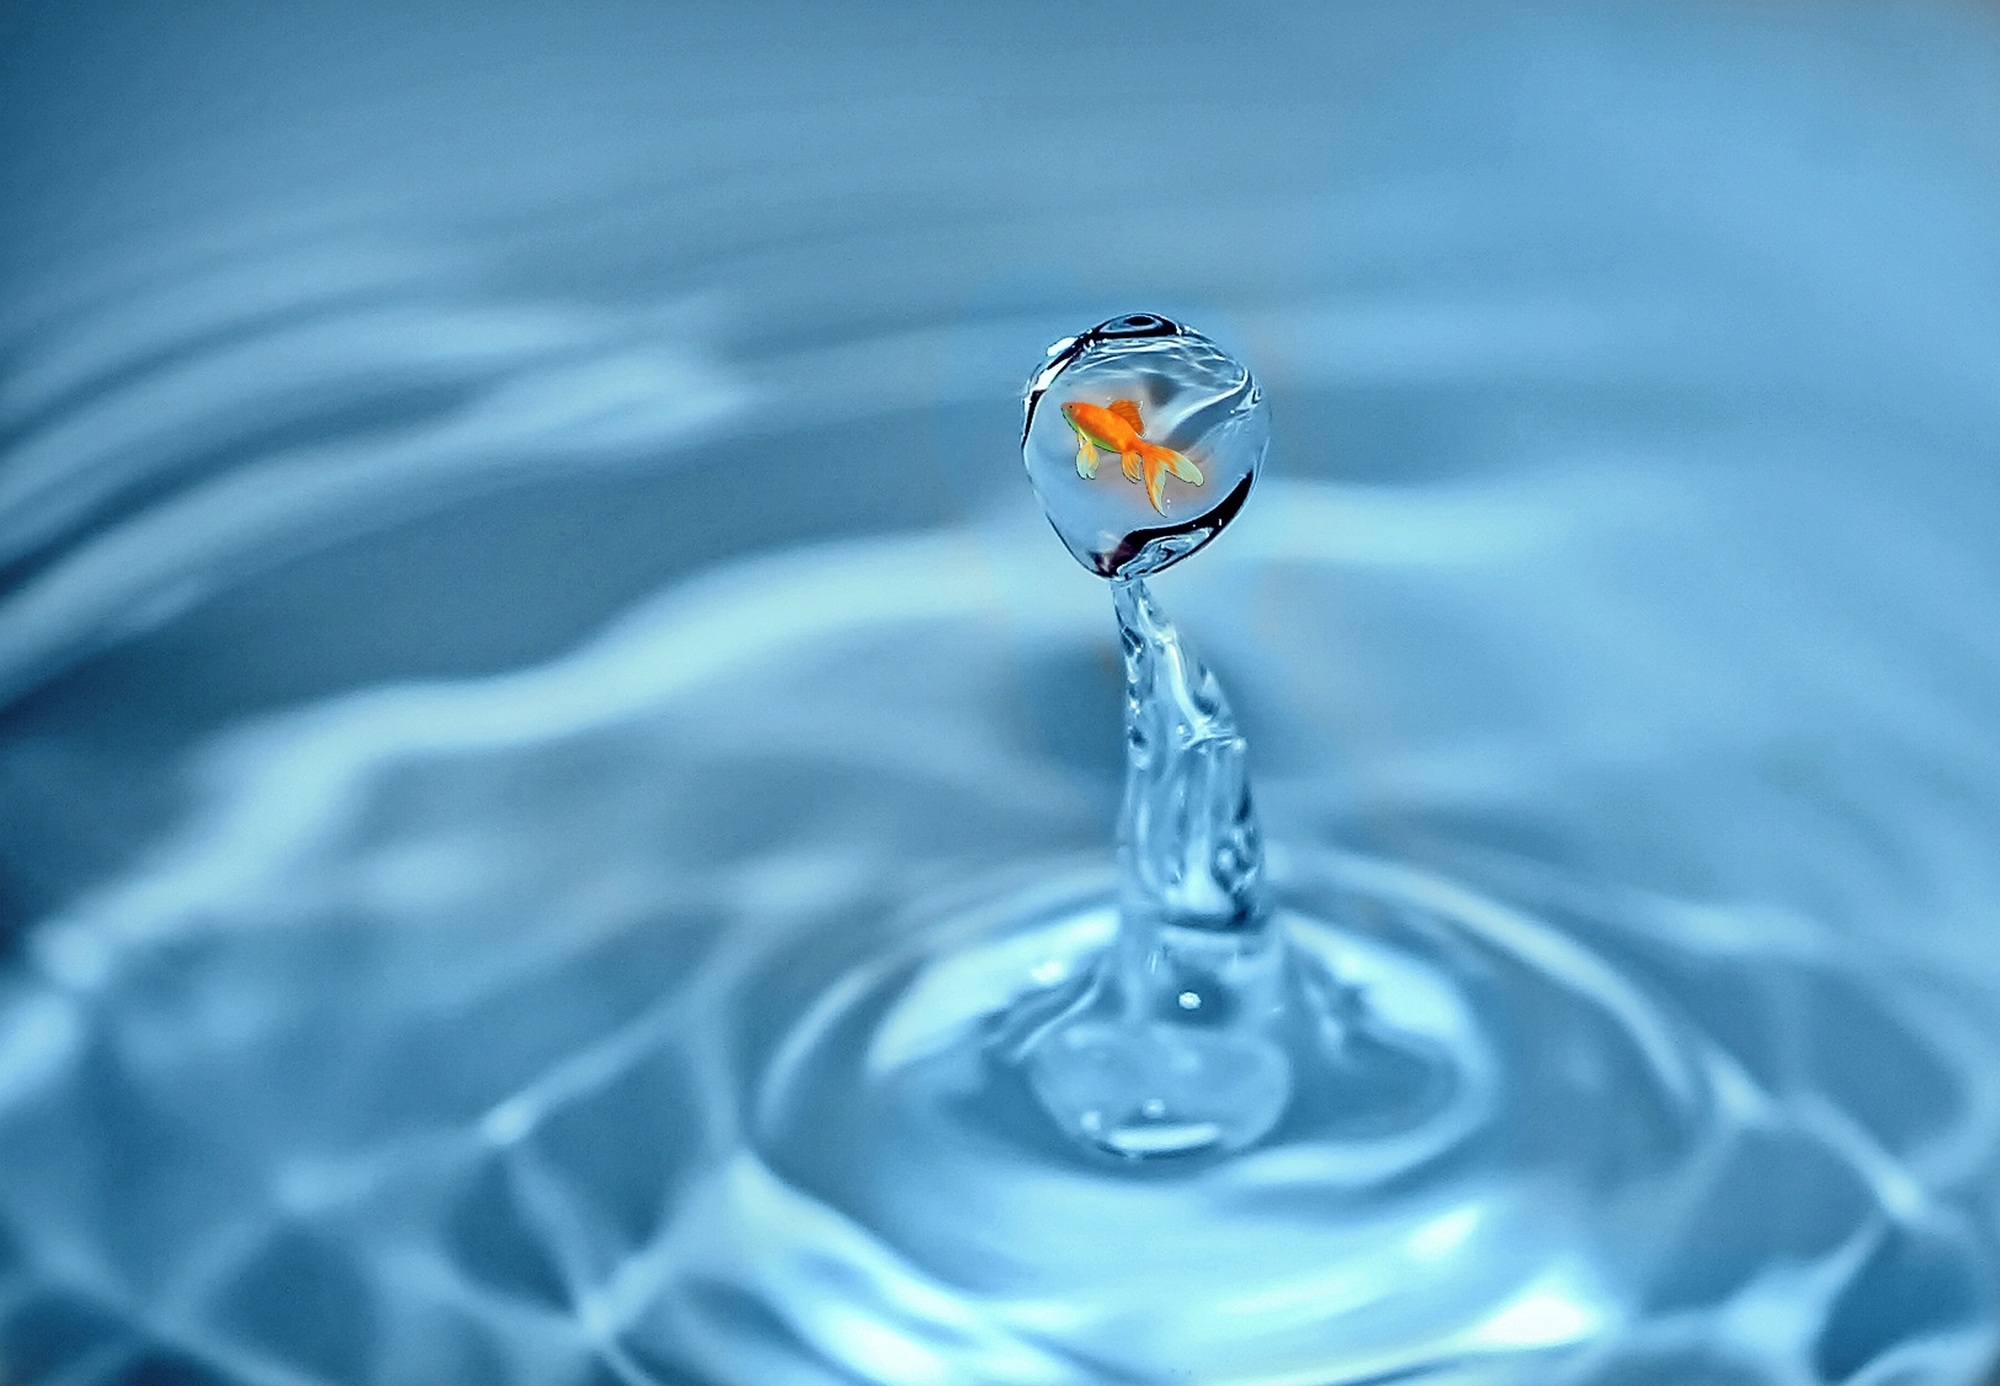
water, drop, petal, glass, jump, swim, ice, reflection, blue, fish, drip, close up, surreal, fantasy, goldfish, drop of water, freezing, macro photography, water splashes, dream world, water bladder, computer wallpaper, liquid bubble